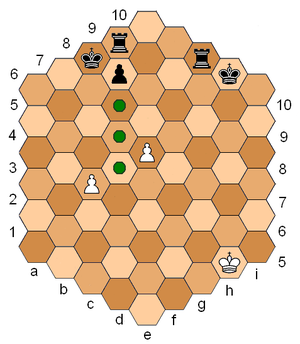
Les échecs hexagonaux sont des variantes du jeu d'échecs jouées sur des échiquiers de forme hexagonale. La majorité des variantes sont jouées sur un échiquier hexagonal de 91 cases. La variante la plus connue sont les échecs hexagonaux de Glinski.